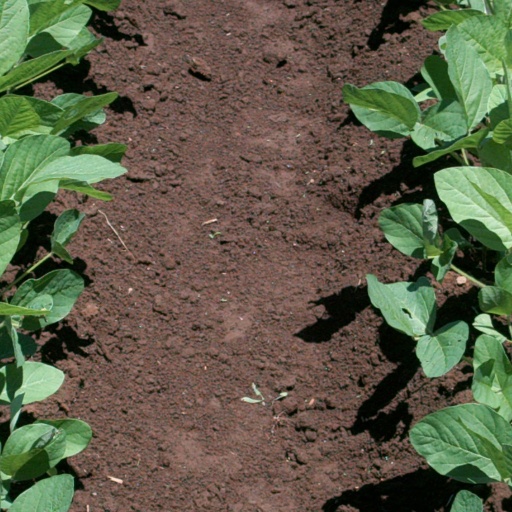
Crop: soybean